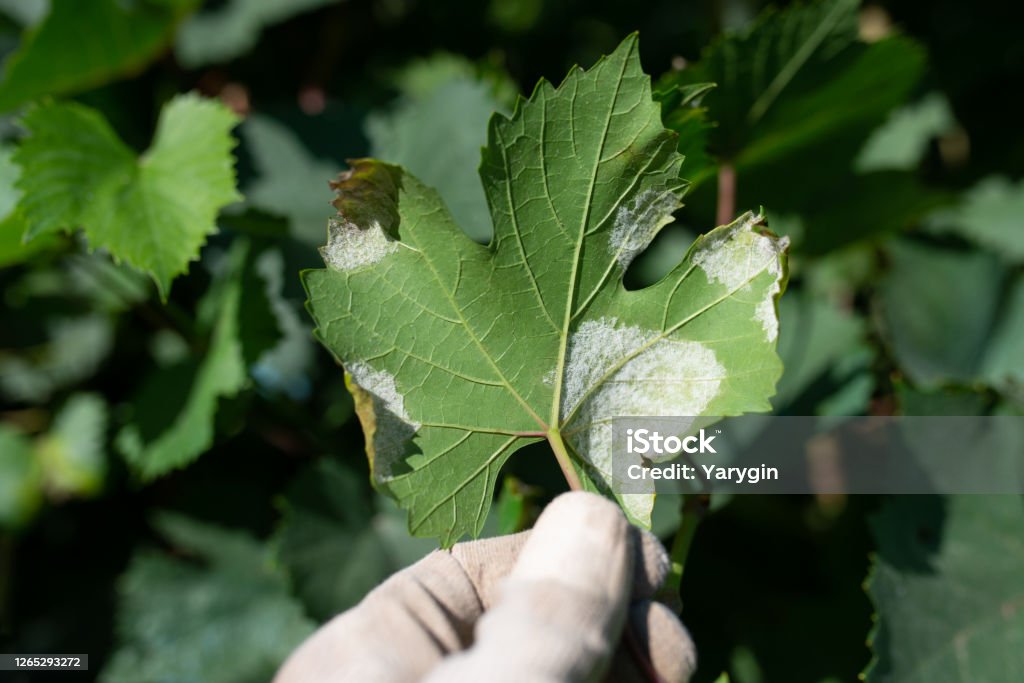
Plant: Grape
Disease: grape downy mildew